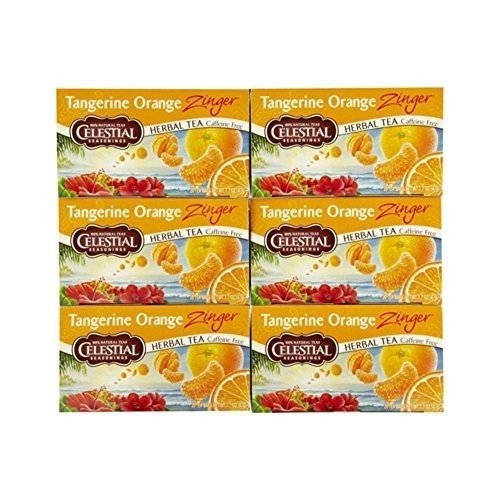
Item Name: Celestial Seasonings Tangerine Orange Zinger Tea, 20 ct
Bullet Point: Celestial Seasonings Tangerine Orange Zinger Tea, 20 ct
Value: 20.0
Unit: Count

Price: 4.09